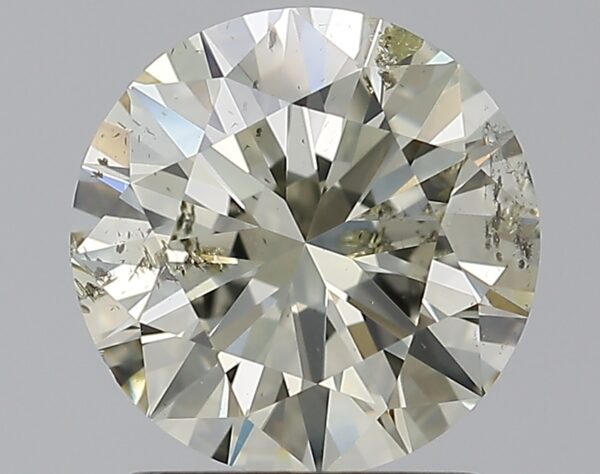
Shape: round
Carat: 1.5
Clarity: SI2
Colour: M
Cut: EX
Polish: EX
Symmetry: EX
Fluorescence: N
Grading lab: IGI
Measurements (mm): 7.4 x 7.36 x 4.48